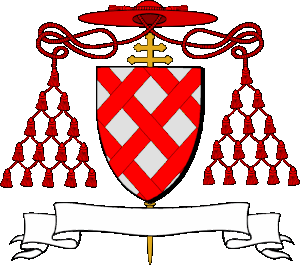
Fretté d'argent et de gueules